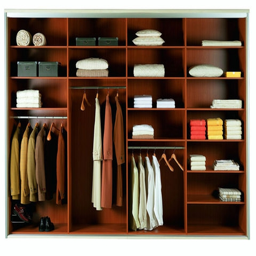
the right closet , placing things in the closet